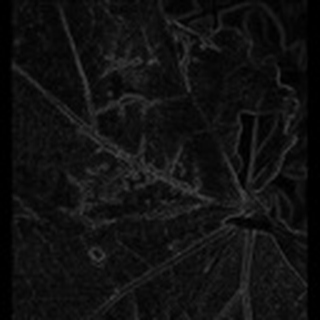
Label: cotton_bacterial_blight